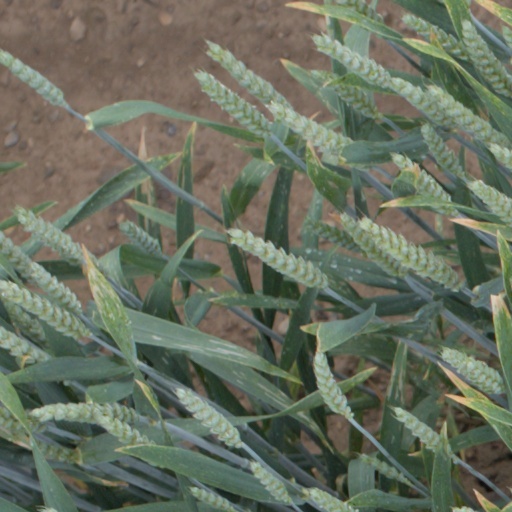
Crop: wheat